Sekirei

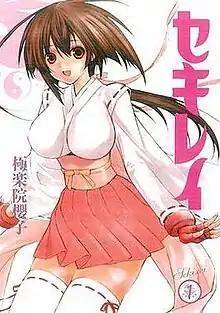
First volume cover, featuring Musubi

is a Japanese manga series by Sakurako Gokurakuin. The manga was serialized in Square Enix's manga magazine "Young Gangan" between December 2004 and August 2015. A special epilogue volume to the manga was serialized in the same magazine from May 2017 to March 2018. An anime adaptation produced by Seven Arcs and directed by Keizō Kusakawa aired in Japan between July and September 2008, and a second season aired between July and September 2010. Both seasons were licensed in North America by Funimation, until their license expired in 2017. The central character of the series is Minato Sahashi, a who has failed his college entrance examinations two years in a row. His life changes, however, when he meets several women with special powers called "Sekirei" and is dragged into a battle to possibly decide the fate of the world.